Frank J. Bart

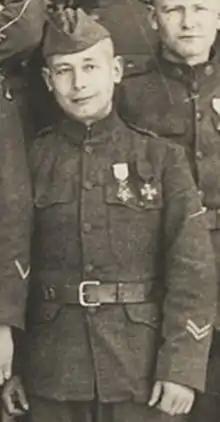
Medal of Honor recipient

Frank J. Bart (April 15, 1883 – March 31, 1961) was a Medal of Honor recipient for World War I.